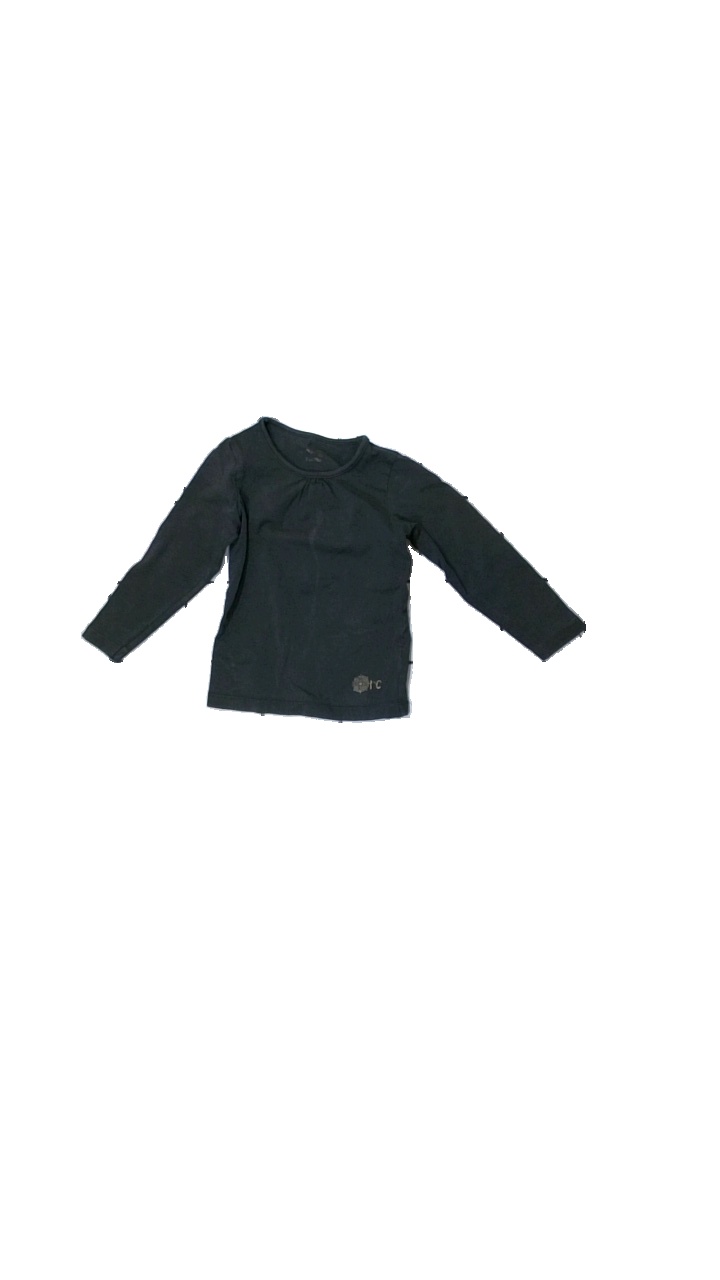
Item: Top (Children)
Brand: Orchestra
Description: grey top
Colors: Grey
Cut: Regular
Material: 100% Cotton
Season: All
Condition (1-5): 3
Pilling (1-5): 5
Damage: stains
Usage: Recycle
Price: <50